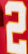
Number: 2